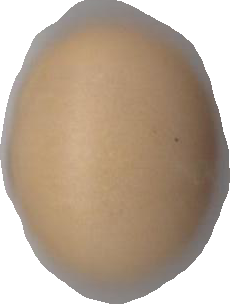
Variety: Grobogan